Hu Deping

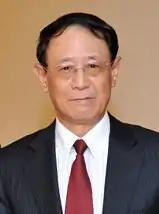

Hu Deping (born November 1942) is a Chinese politician and former vice chairman of All-China General Chamber of Industry & Commerce, Secretary of National Association of Industry and Commerce (under the United Front Work Department of the Central Committee of the Chinese Communist Party), former chairman of China-Africa Business Council. He is the eldest son of late Chinese Communist Party General Secretary Hu Yaobang.